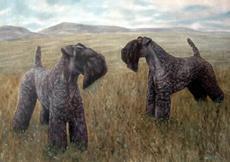
Kerry_blue_terrier